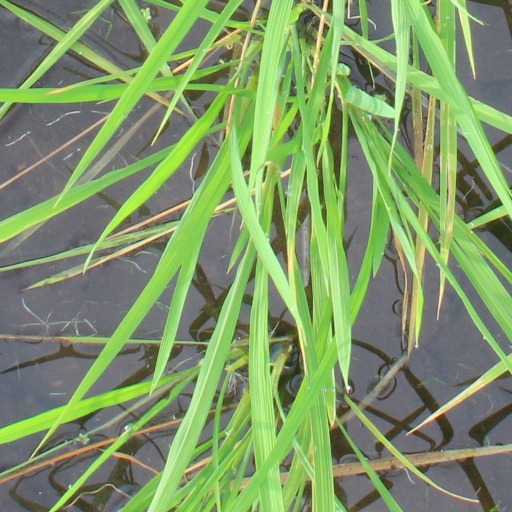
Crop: rice